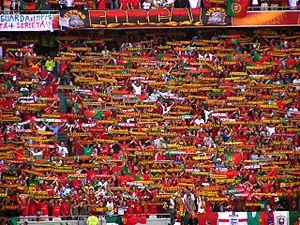
Il s'agit de la 12ᵉ édition du Championnat d'Europe des nations de football qui se tient tous les quatre ans et est organisé par l'UEFA.
Un supporter de football est une personne qui apprécie un club de football et appuie ce club lors de ses performances.